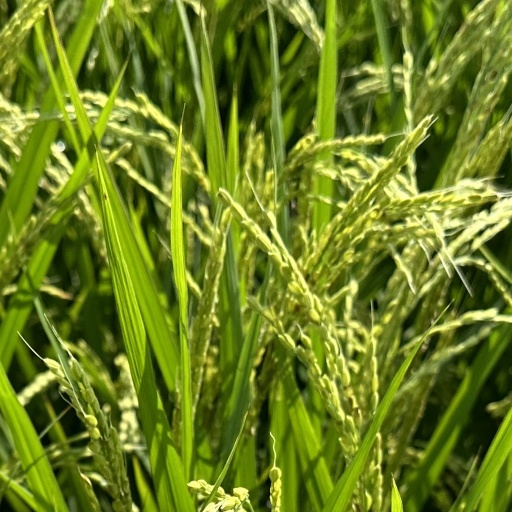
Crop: rice